Boac, Marinduque

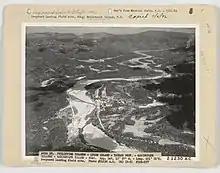
Aerial view of Boac, 1935

In the early years of Spanish colonization in Marinduque, it was first mentioned in Miguel de Loarca's "Relacion de las Yslas Filipinas" (1582-1583) that the natives of the island are "Pintados" or tattooed people resembling those from the Camarines Provinces and the Visayan Islands.